Hyundai N 2025 Vision Gran Turismo

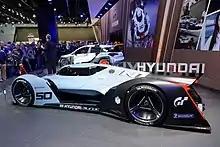
Rear view

The Hyundai N 2025 Vision Gran Turismo is a concept car developed by Hyundai. The car was unveiled at the 2015 Frankfurt Motor Show. It was built under the Vision Gran Turismo project and to commemorate Hyundai's 50th anniversary in 2017. It also served as a launch platform for Hyundai's N performance division, as well as a glimpse into the future of fuel cell technology in motorsports.